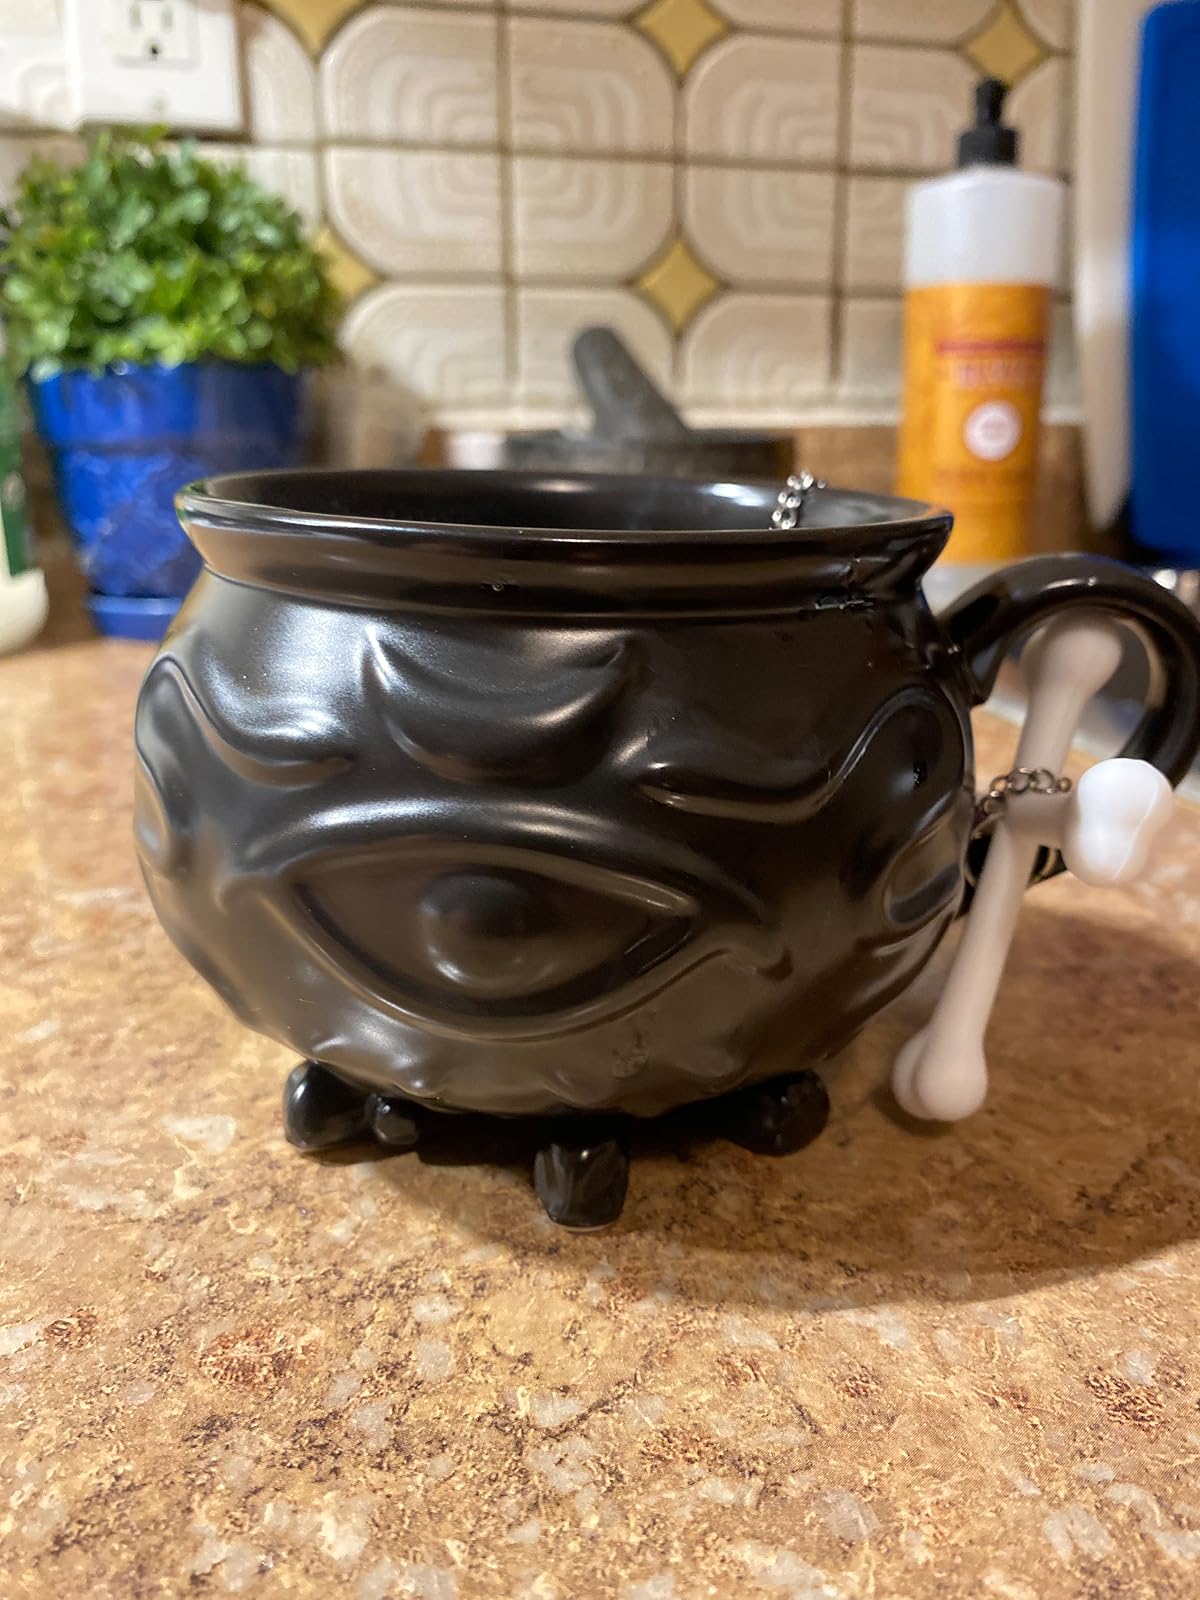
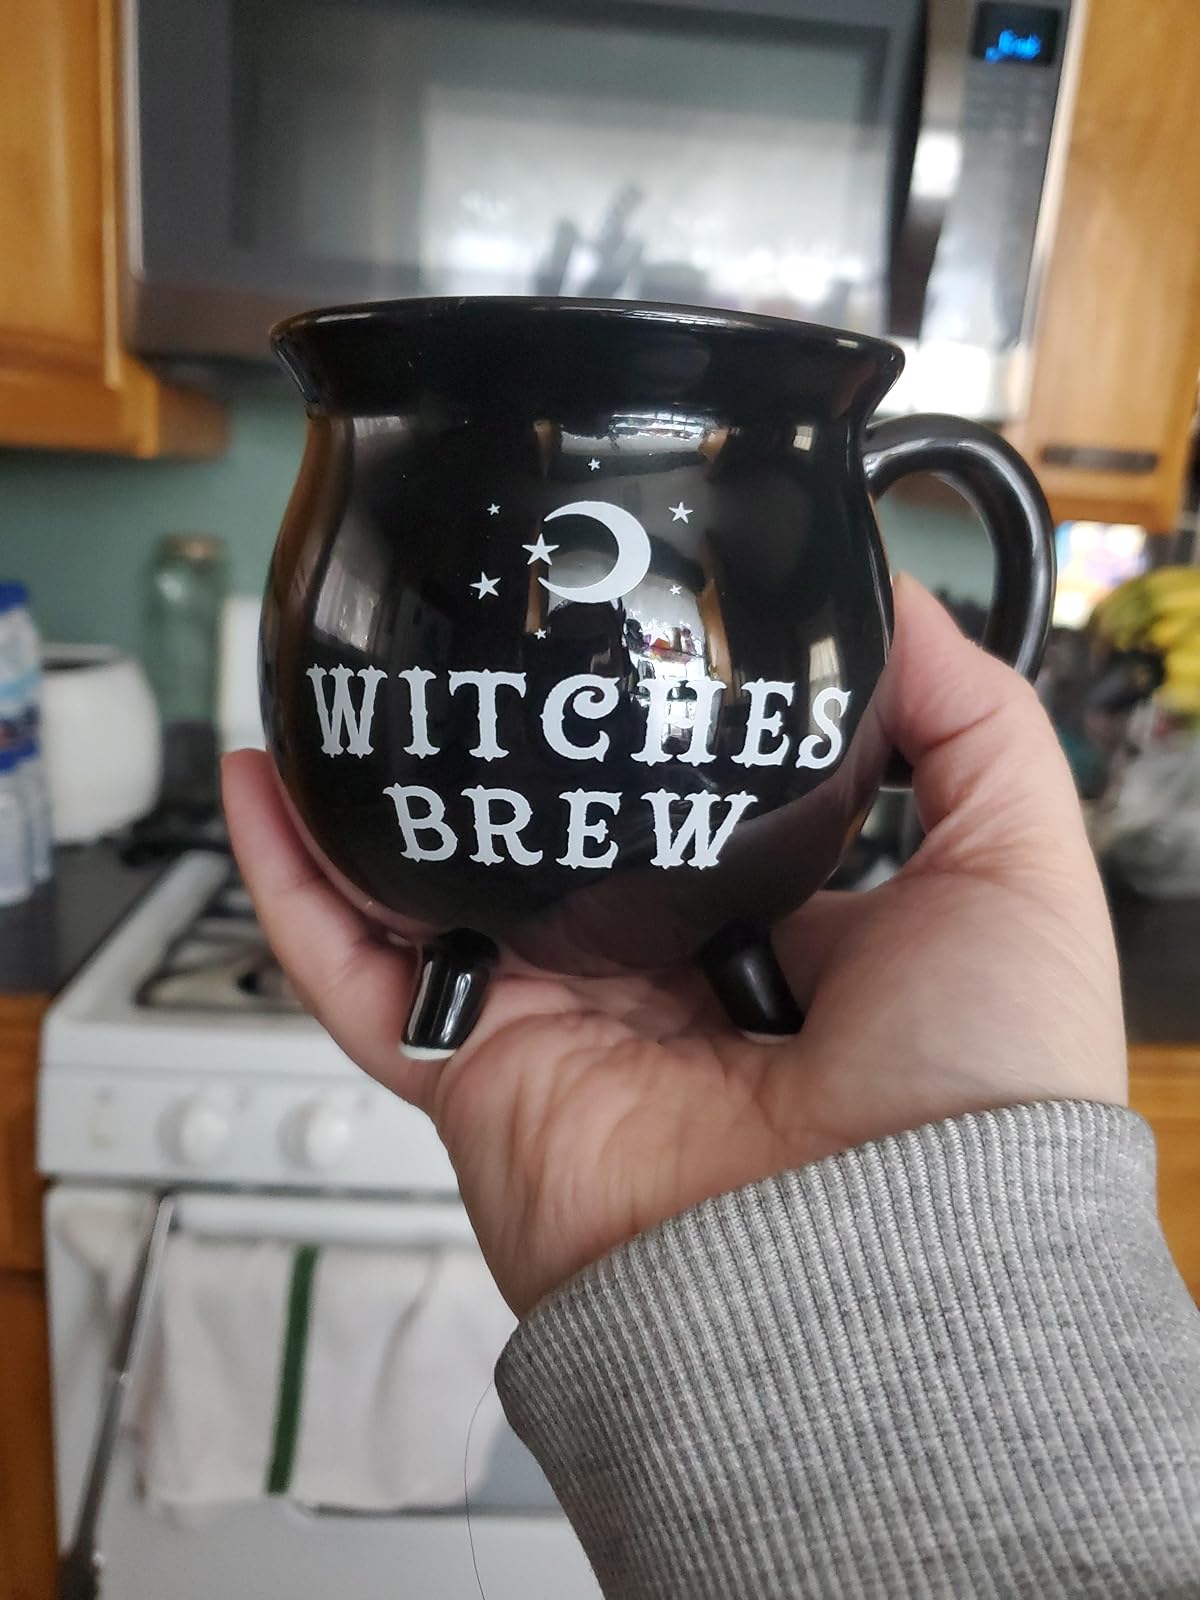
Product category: items_mug
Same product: no